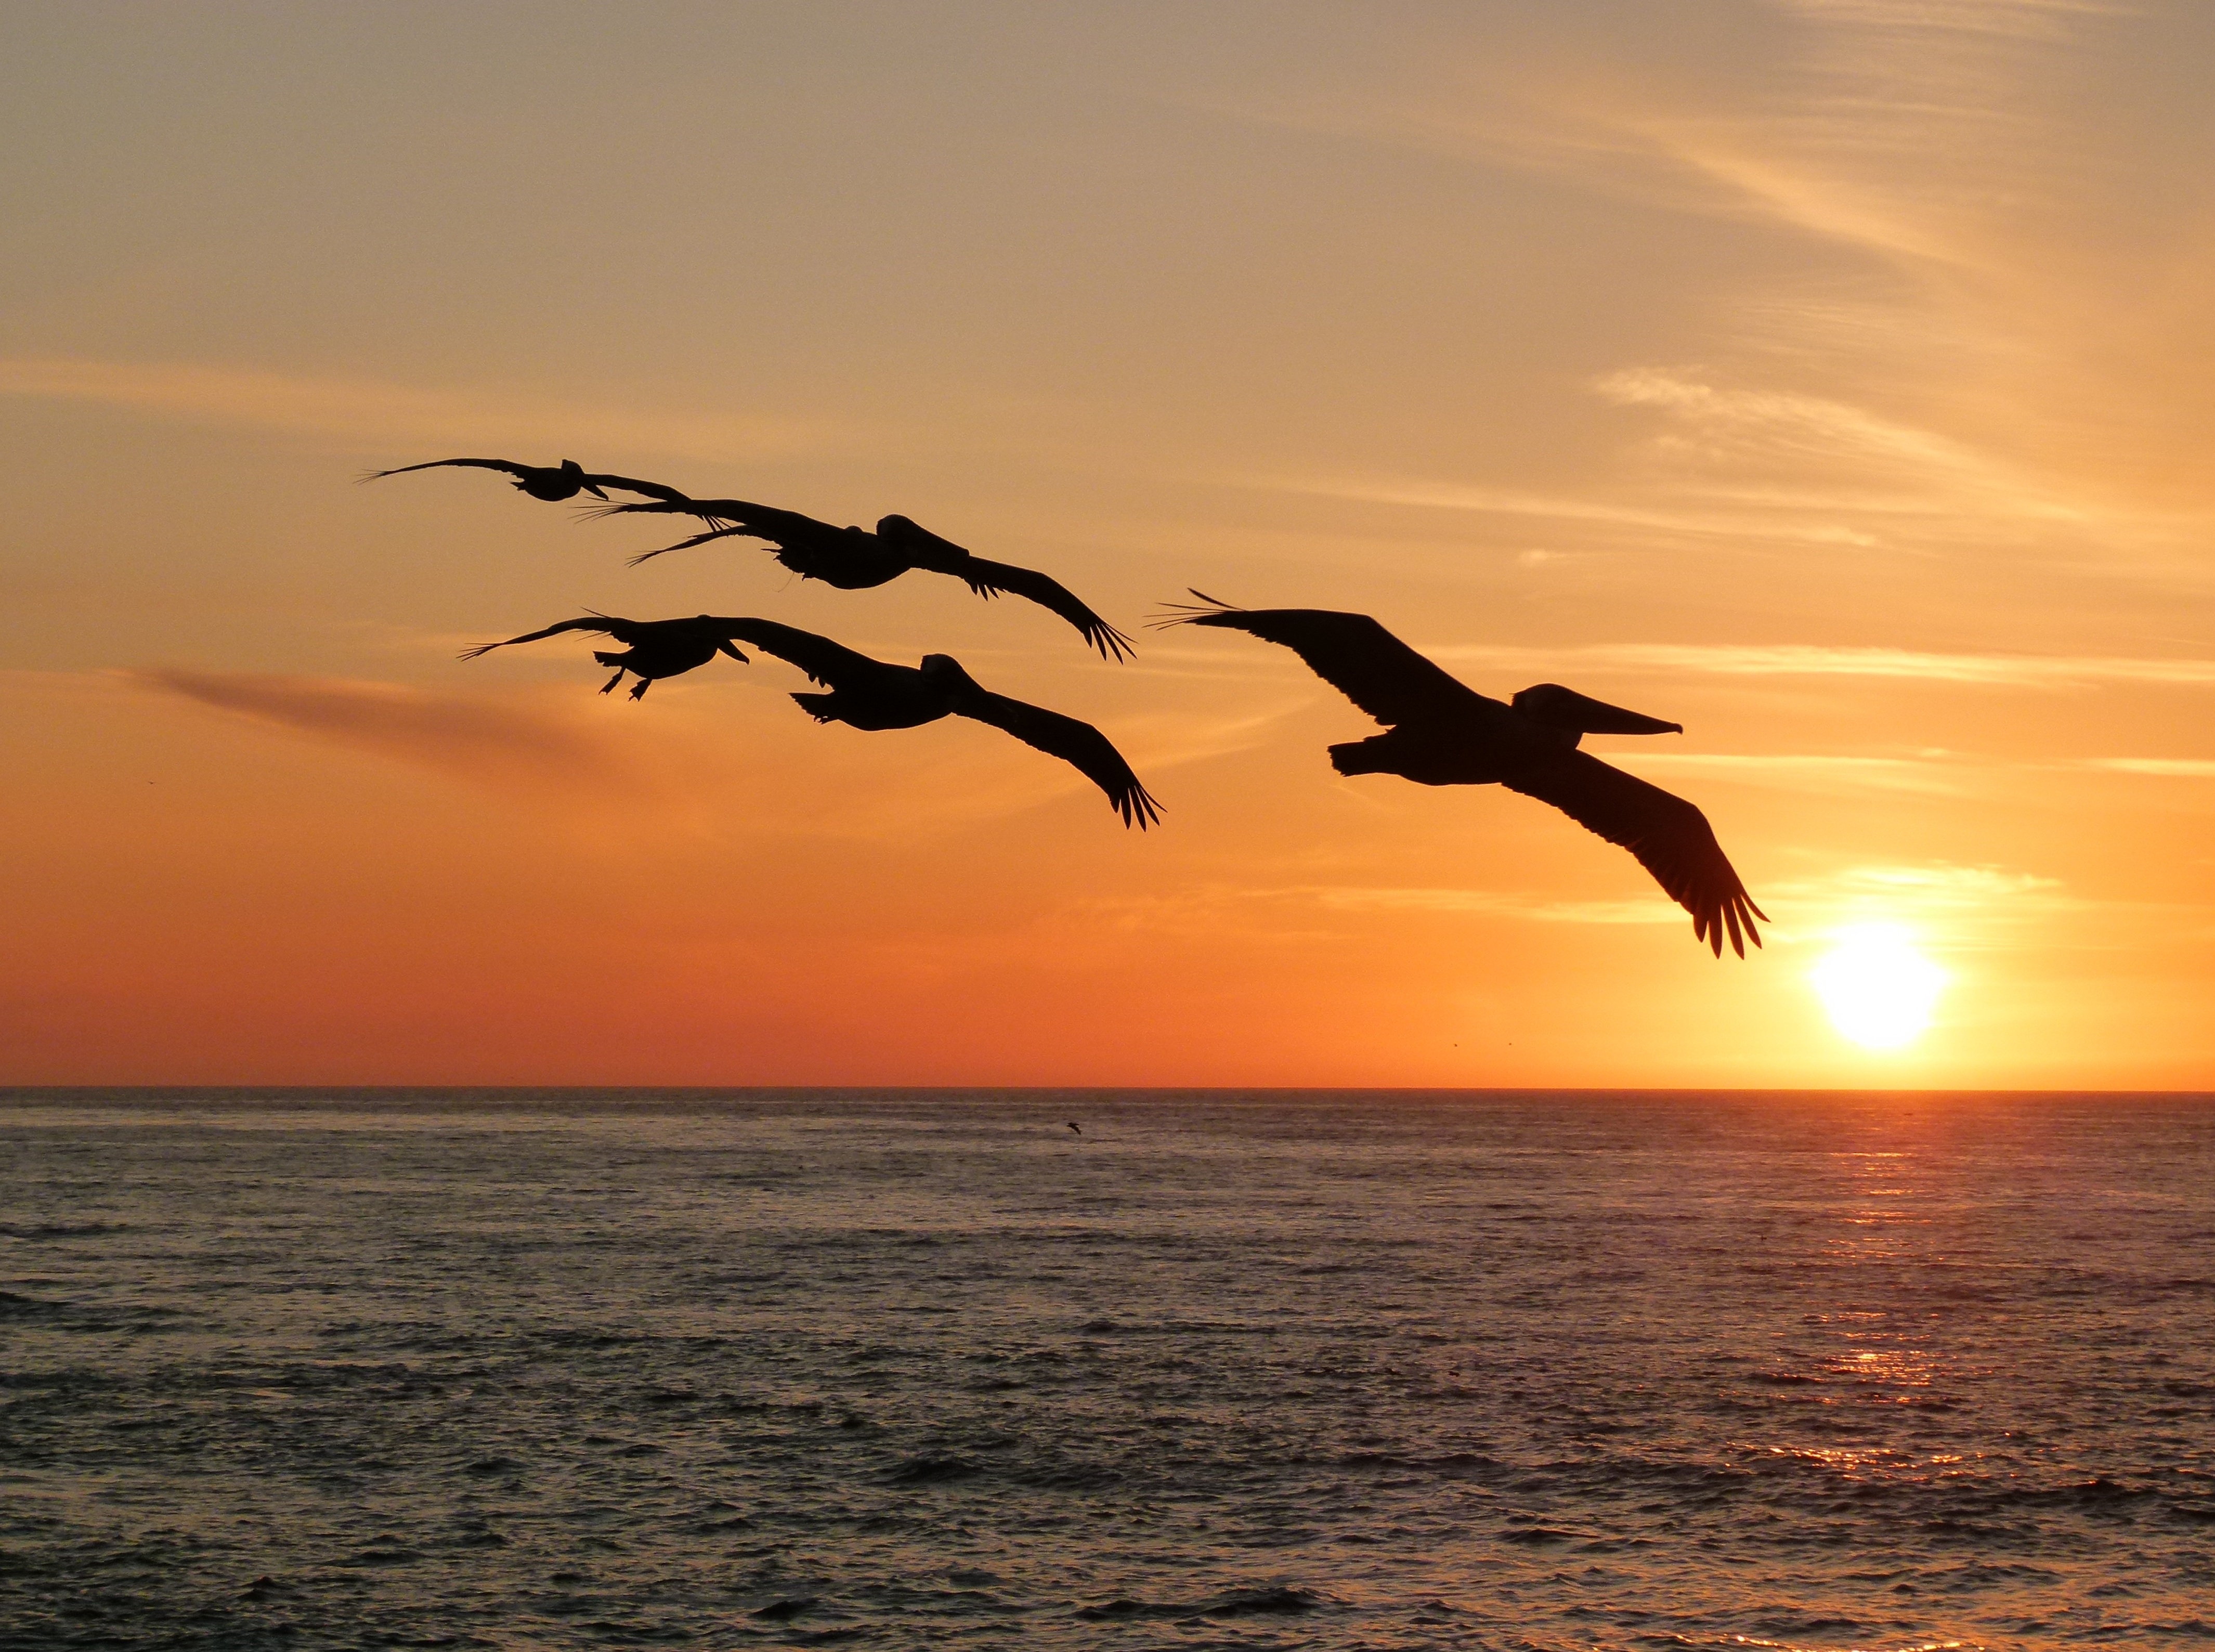
beach, sea, coast, water, nature, ocean, horizon, bird, sun, sunrise, sunset, sunlight, morning, shore, wave, dawn, seabird, dusk, evening, sunny, animals, pacific, pelikan, seevogel